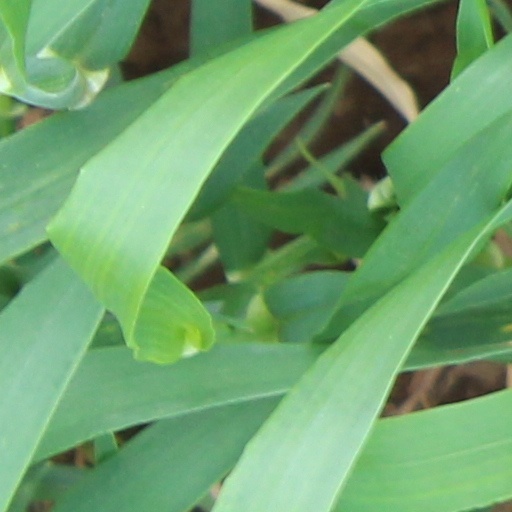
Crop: wheat